George Hall (actor)

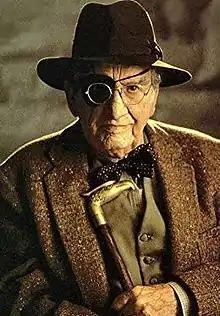
George Hall as Old Indiana Jones

George Hall (November 19, 1916 – October 21, 2002) was a Canadian theatre, television, and film actor. He had an over 50-year career as a Broadway character actor, making his Broadway debut in 1946 and working steadily in New York theatrical productions for decades thereafter. Outside of the theatre, he is probably best remembered for his role as the 93-year-old Indiana Jones in the TV series "The Young Indiana Jones Chronicles" (1992). He also played Ernie Tuttle #2 and John the butler on the television soap opera "The Edge of Night" and the addled but kind-hearted Mr. Eldridge in the AMC series "Remember WENN", which aired in the mid-1990s.